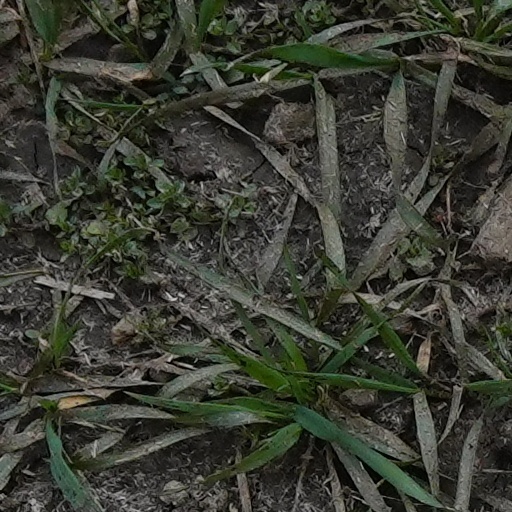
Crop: wheat